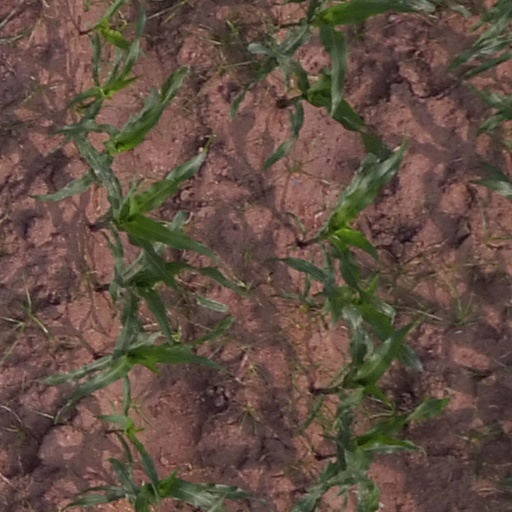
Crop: maize; corn